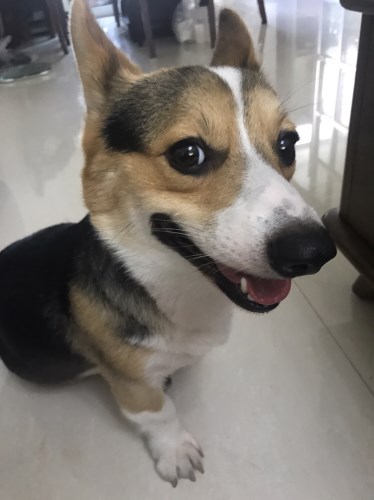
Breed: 2909-n000116-Cardigan